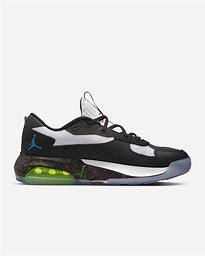
Brand: Jordan
Model: Air 200E